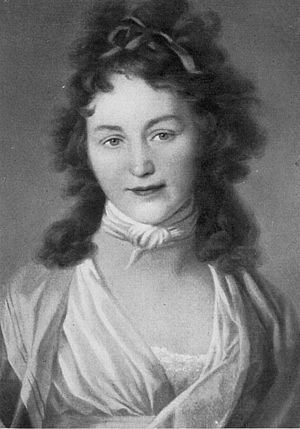
Friedrich von Schelling / Filosofisk udvikling / Skelsåret 1809
Caroline Schelling (f. Michaelis), maleri af Tischbein.
Friedrich Wilhelm Joseph von Schelling var en tysk filosof. Schelling var en del af den tyske idealisme og placeres imellem Fichte, hans mentor før 1800, og Hegel, hans gamle værelseskammerat på Eberhard Karls Universität Tübingen. Schelling udgjorde også en del af den romantiske bevægelse.